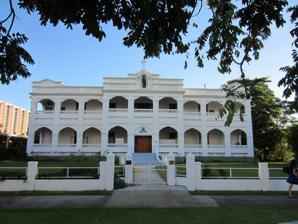
Building: Bishop's House, Cairns
Country: Australia
Year built: 1930
Designations Queensland Heritage Register Official name Bishop's House St Monica's Monastery/Priory Type State heritage (built) Designated 1 July 1997 Reference no. 601747 Significant period 1930s (fabric) 1930s– (historical, social) Significant components Furniture/fittings, steps/stairway, verandahs – arcaded, statue, residential accommodation – bishop's house, fence/wall – perimeter Builders Michael Garvey St Monica's Monastery Bishop's House, Cairns, 2015 Location within Queensland Monastery information Other names Bishop's House, Cairns Order Augustinian Fathers Denomination Catholic Established 31 August 1930 Disestablished c. 1914 Dedicated to Saint Monica Dedicated date 21 December 1930 Diocese Cairns People Founder(s) James Duhig Joseph Phelan Architecture Architect Joseph Phelan Style Colonial India Completion date 1930 Construction cost £ 7,430 Site Location Abbott Street, Cairns City , Cairns , Cairns Region , Queensland Country Australia Coordinates 16°55′00″S 145°46′21″E / 16.9168°S 145.7724°E / -16.9168; 145.7724 Bishop's House is a heritage-listed former Catholic monastery and now bishop's residence at Abbott Street, Cairns City , Cairns , Cairns Region , Queensland , Australia. It was designed by Father Joseph Phelan and built in 1930 by Michael Garvey. It is also known as St Monica's Monastery/Priory. It was added to the Queensland Heritage Register on 1 July 1997. History The Bishop's House at Cairns, a two-storeyed reinforced concrete building, was erected in 1930 as a monastery for the Augustinian fathers who administered the Vicariate Apostolic of Cooktown , and St Monica's Parish in Cairns. It replaced an 1887 timber presbytery. First timber St Monica's church, 1884 Cairns was established in October 1876, as a port to service the Hodgkinson goldfields . In the same year the area from Cardwell to Cape York was separated from the Roman Catholic Diocese of Brisbane as the Pro-Vicariate of North Queensland . In 1884 three Irish Augustinian fathers took charge of the Pro-Vicariate, establishing a monastery at Cooktown, and founding the parish of St Monica's at Cairns in 1885. An acre of land bounded by Abbott, Minnie and Lake Streets was acquired and the first St Monica's Church, a timber building at the corner of Abbott and Minnie Streets on the site of the present Bishop's House, was opened on 10 January 1886. In 1887, the year in which the Pro-Vicariate of North Queensland was constituted the Vicariate Apostolic of Cooktown, a timber presbytery was erected in Abbott Street, adjacent to St Monica's Church. In 1906, the Vicar Apostolic of Cooktown moved his residence to Cairns, which had eclipsed Cooktown as the principal port of far north Queensland, and St Monica's Church became a pro-cathedral . St Monica's Monastery was erected during a flurry of Catholic building activity in Cairns, which included St Monica's Church-School in 1927, St Augustine's College in 1929, St Monica's Monastery in 1930 and Our Lady of Good Counsel Church-School (North Cairns) in 1936. The work was undertaken principally at the instigation of Father Joseph Phelan, transferred from Mareeba to Cairns to help with the re-construction of St Monica's Church and School following the devastating Cyclone Willis of 9 February 1927. Father Phelan had a knowledge of architecture, and appears to have designed the college, monastery and church-school at North Cairns. The old St Monica's presbytery was demolished June–July 1930, and by the time the foundation stone of the new monastery was laid by the Bishop of Townsville on 31 August 1930, the exterior walls were half completed. The building was officially opened on 21 December 1930 by Archbishop James Duhig of Brisbane, who described it as "the finest episcopal residence in Australia". The design is attributed to Father Phelan, who supervised construction along with Cairns builder Michael Garvey, who had constructed St Monica's Church-School in 1927 and St Augustine's College in 1929. The monastery was erected in less than 6 months, using day labour and Father Phelan's volunteer week-end working-bee. The plumbing and electrical work was contributed free of charge, and an altar for the oratory was donated as a memorial to a former parishioner. The staircase reputedly was donated by the English family of Malanda , who owned a sawmilling business. Total cost was about £ 7,430. Construction of the new Augustinian monastery in Cairns illustrated the strength of the Catholic Church in the Cairns district in the 1920s. The effects of the February 1927 cyclone, followed by flood damage, a severe trade depression, and waterfront disputes affecting the city's building industry, did not deter the predominantly working-class Catholic community of Cairns from contributing funds and labour. The rapid construction was a tribute to the zeal of the Augustinian Fathers at Cairns, particularly Father Phelan, and the enthusiasm they inspired in the local parish. St Monica's Monastery was erected during the third major phase of Cairns' development, which saw the city boom in the 1920s and 1930s. The Cairns hinterland Soldier Settlement Schemes of the 1920s, the completion of the North Coast rail link to Brisbane in 1924, the continued success of the local sugar industry, the expansion of wharf facilities, the extensive re-building necessitated by a spate of cyclones in the 1920s and the poor condition of earlier timber structures, combined to produce unprecedented building activity in Cairns. The city centre in particular was dominated until the 1980s by substantial, reinforced concrete and brick structures of the interwar period, and in this respect was markedly different from other 19th century-established Queensland towns and cities. In 1941 the Vicariate of Cooktown was raised to the status of the Diocese of Cairns , with Bishop John Heavey - Vicar Apostolic of Cooktown since 1914 - appointed the first Bishop of Cairns. At this time St Monica's Monastery became known as the Bishop's House. Bishop Heavey was the last of the Augustinian Bishops in the Diocese of Cairns. Following his death in mid-1948, administration of the Diocese was handed over to Diocesan clergy, severing an association with the Irish Augustinians which had lasted over 65 years. From this period, the Augustinian priests began to scale down their involvement in pastoral care in the Diocese, and were replaced mostly with Queensland-born priests trained at the Seminary in Banyo , Brisbane. The Bishop's House remains the residence of the Bishop of Cairns. Description The Bishop's House, situated at the corner of Abbott and Minnie Streets, is a two-storeyed building constructed in reinforced concrete in a style reminiscent of colonial India . It has a rectangular plan form with a wide open verandah along Abbott Street. Verandahs that return halfway down the southeast and northwest elevations have been enclosed. A toilet block extends at the western corner and a rear verandah has been enclosed. A two-storeyed c. 1960 s addition extends from the southern corner of the building. A fence contemporary with the construction of the building survives along Abbott Street and returns down Minnie Street. It consists of a low concrete wall with evenly spaced piers and "Cyclone" chain mesh infill panels running up to paired concrete gate posts in line with entrances at Abbott and Minnie Streets. The Lake Street facade is equally proportioned in three sections with the centre section projecting. These sections are divided into three bays by rectangular columns which have between them at ground floor level a recessed four-centred arch valance and at first floor heavy scrolled brackets . The verandahs at both levels have a partially solid balustrade with shaped square section balusters . Above the verandah is a heavy dentilled cornice with parapet with blind balusters. The entrance is accentuated at parapet level by a statue of the Virgin Mary in a niche formed by columns supporting a heavy semi-circular pediment . Above this and behind the parapet rises a small gable with a heavy coping. This gable is repeated at the ends of the building along the Abbott Street elevation. The roof which employs both hip and gable forms is clad in corrugated fibrous cement sheeting. The rear elevation has three sash casement window frames with small hoppers over located between the symmetrical concrete frame and enclosing a rear verandah. Windows at ground level have window hoods supported on decorative timber brackets. The main entrance to the building is up wide concrete steps to a timber porch which has a heavy timber paneled door with lead-lighted side panels. This detailing is repeated at the entrance door and again in a c. 1940 dividing wall or screen across the foyer. Beyond this screen is a secondary foyer which has a heavy timbered silky oak stair with Edwardian detailing . The floor plan is designed around a central hall on both levels that typically have French doors opening onto the verandahs. To the right of the main foyer at ground level is what is now a conference room. A small chapel is located in the southern corner of the ground floor in which is situated a white painted timber altar. Other ground floor rooms are now used as offices. The first floor landing extends across the width of the building through a colonnade to the rear verandah which has a single stair to the ground floor. A later suspended ceiling has been installed in this area. To the right of the first floor landing the original Bishop's suite exists in the western corner along Minnie Street. This was extended when the western verandah was enclosed. The detailing of the doors and windows is Edwardian in clear finished silky oak. Doors are both panelled with patterned opaque hopper over lights or half glass with panelling below. Ceilings are plaster with simple coved cornices and floors are polished timber. The Bishop's House is very intact. Heritage listing Bishop's House was listed on the Queensland Heritage Register on 1 July 1997 having satisfied the following criteria. The place is important in demonstrating the evolution or pattern of Queensland's history. The Bishop's House survives as important evidence of the re-building of Cairns in the 1920s and 1930s, during which period the city's status as the principal port of Far North Queensland was consolidated and the city centre was re-built. It also illustrates a tradition of building in re-inforced concrete, favoured in cyclone-prone Cairns since the early 1900s. Together with St Monica's Old Cathedral , these buildings form a highly intact ecclesiastical group, and are important in illustrating the evolution of the Catholic Church in Cairns and district. The place is important in demonstrating the principal characteristics of a particular class of cultural places. Despite some minor refurbishment, the Bishop's House survives substantially intact. It remains a fine example of a monastery building designed to function in a tropical climate, and is of interest for its re-inforced concrete construction, considered more cyclone-proof than masonry. The place is important because of its aesthetic significance. Together with the nearby St Joseph's Convent and St Monica's High School Administration Building , Bishop's House is part of a grouping of pre-1945 20th century buildings which, although of different styles, are all of similar scale, materials and planning. Both individually and as a group, these buildings make a significant aesthetic contribution to the Cairns townscape and Abbott Street streetscape, and contribute markedly to the city's sense of physical identity and history. The place has a strong or special association with a particular community or cultural group for social, cultural or spiritual reasons. The place has a strong association for residents and visitors alike with the earlier development of Cairns, and has a strong and special association for the Catholic parish of St Monica's, with the evolution of their parish and Diocese. The place has a special association with the life or work of a particular person, group or organisation of importance in Queensland's history. The Bishop's House is important also for its close association with the work of the Augustinian fathers, particularly Father Phelan (parish priest of Cairns 1927-37), in the Vicariate Apostolic of Cooktown / Diocese of Cairns. References